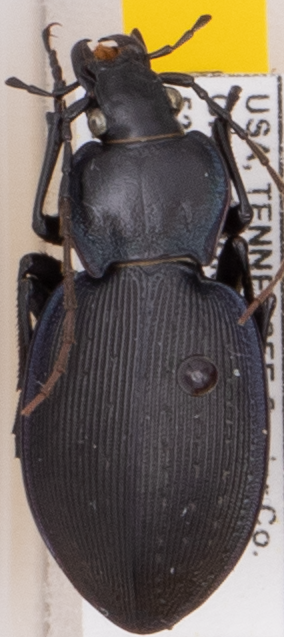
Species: Carabus goryi
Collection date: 2022-08-02
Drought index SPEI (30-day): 1.69
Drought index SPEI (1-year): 1.16
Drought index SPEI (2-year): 1.642